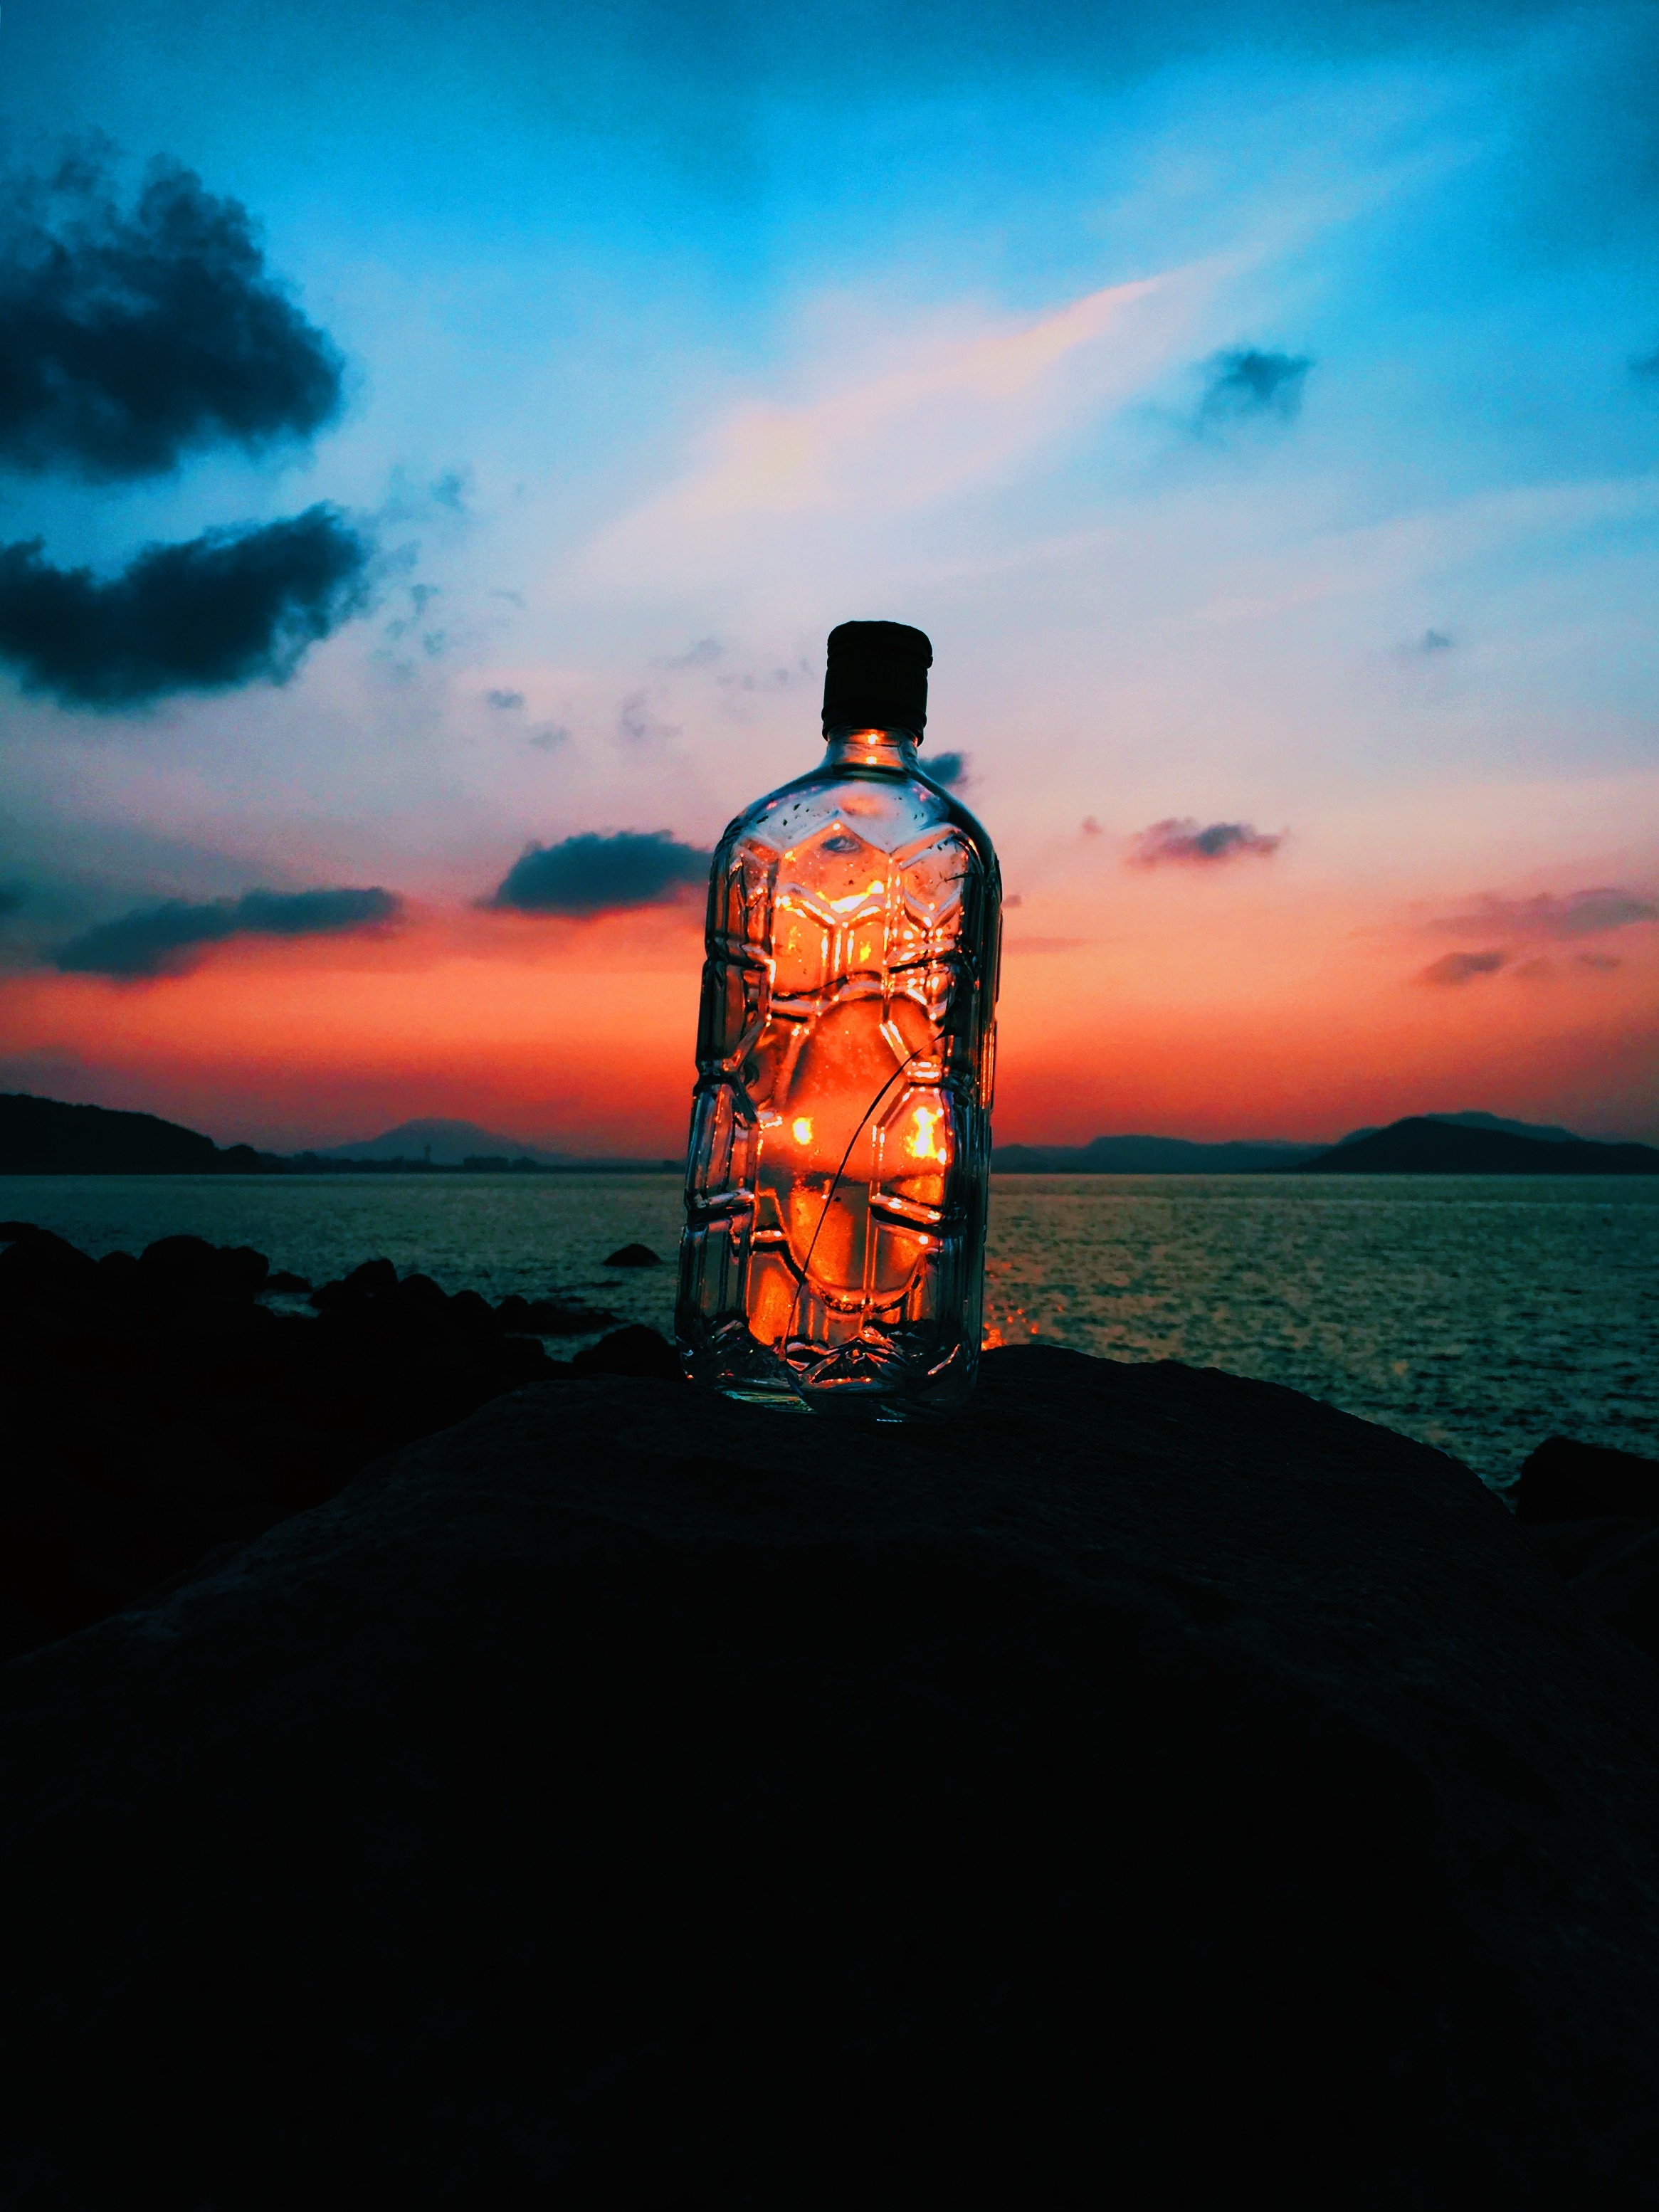
sea, coast, ocean, horizon, sky, sunrise, sunset, morning, dawn, dusk, evening, reflection, tower